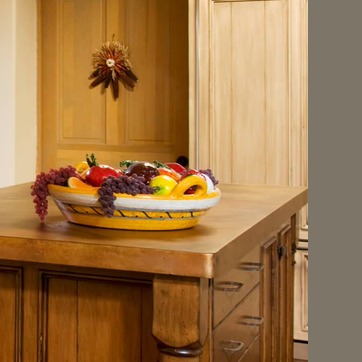
Material: food